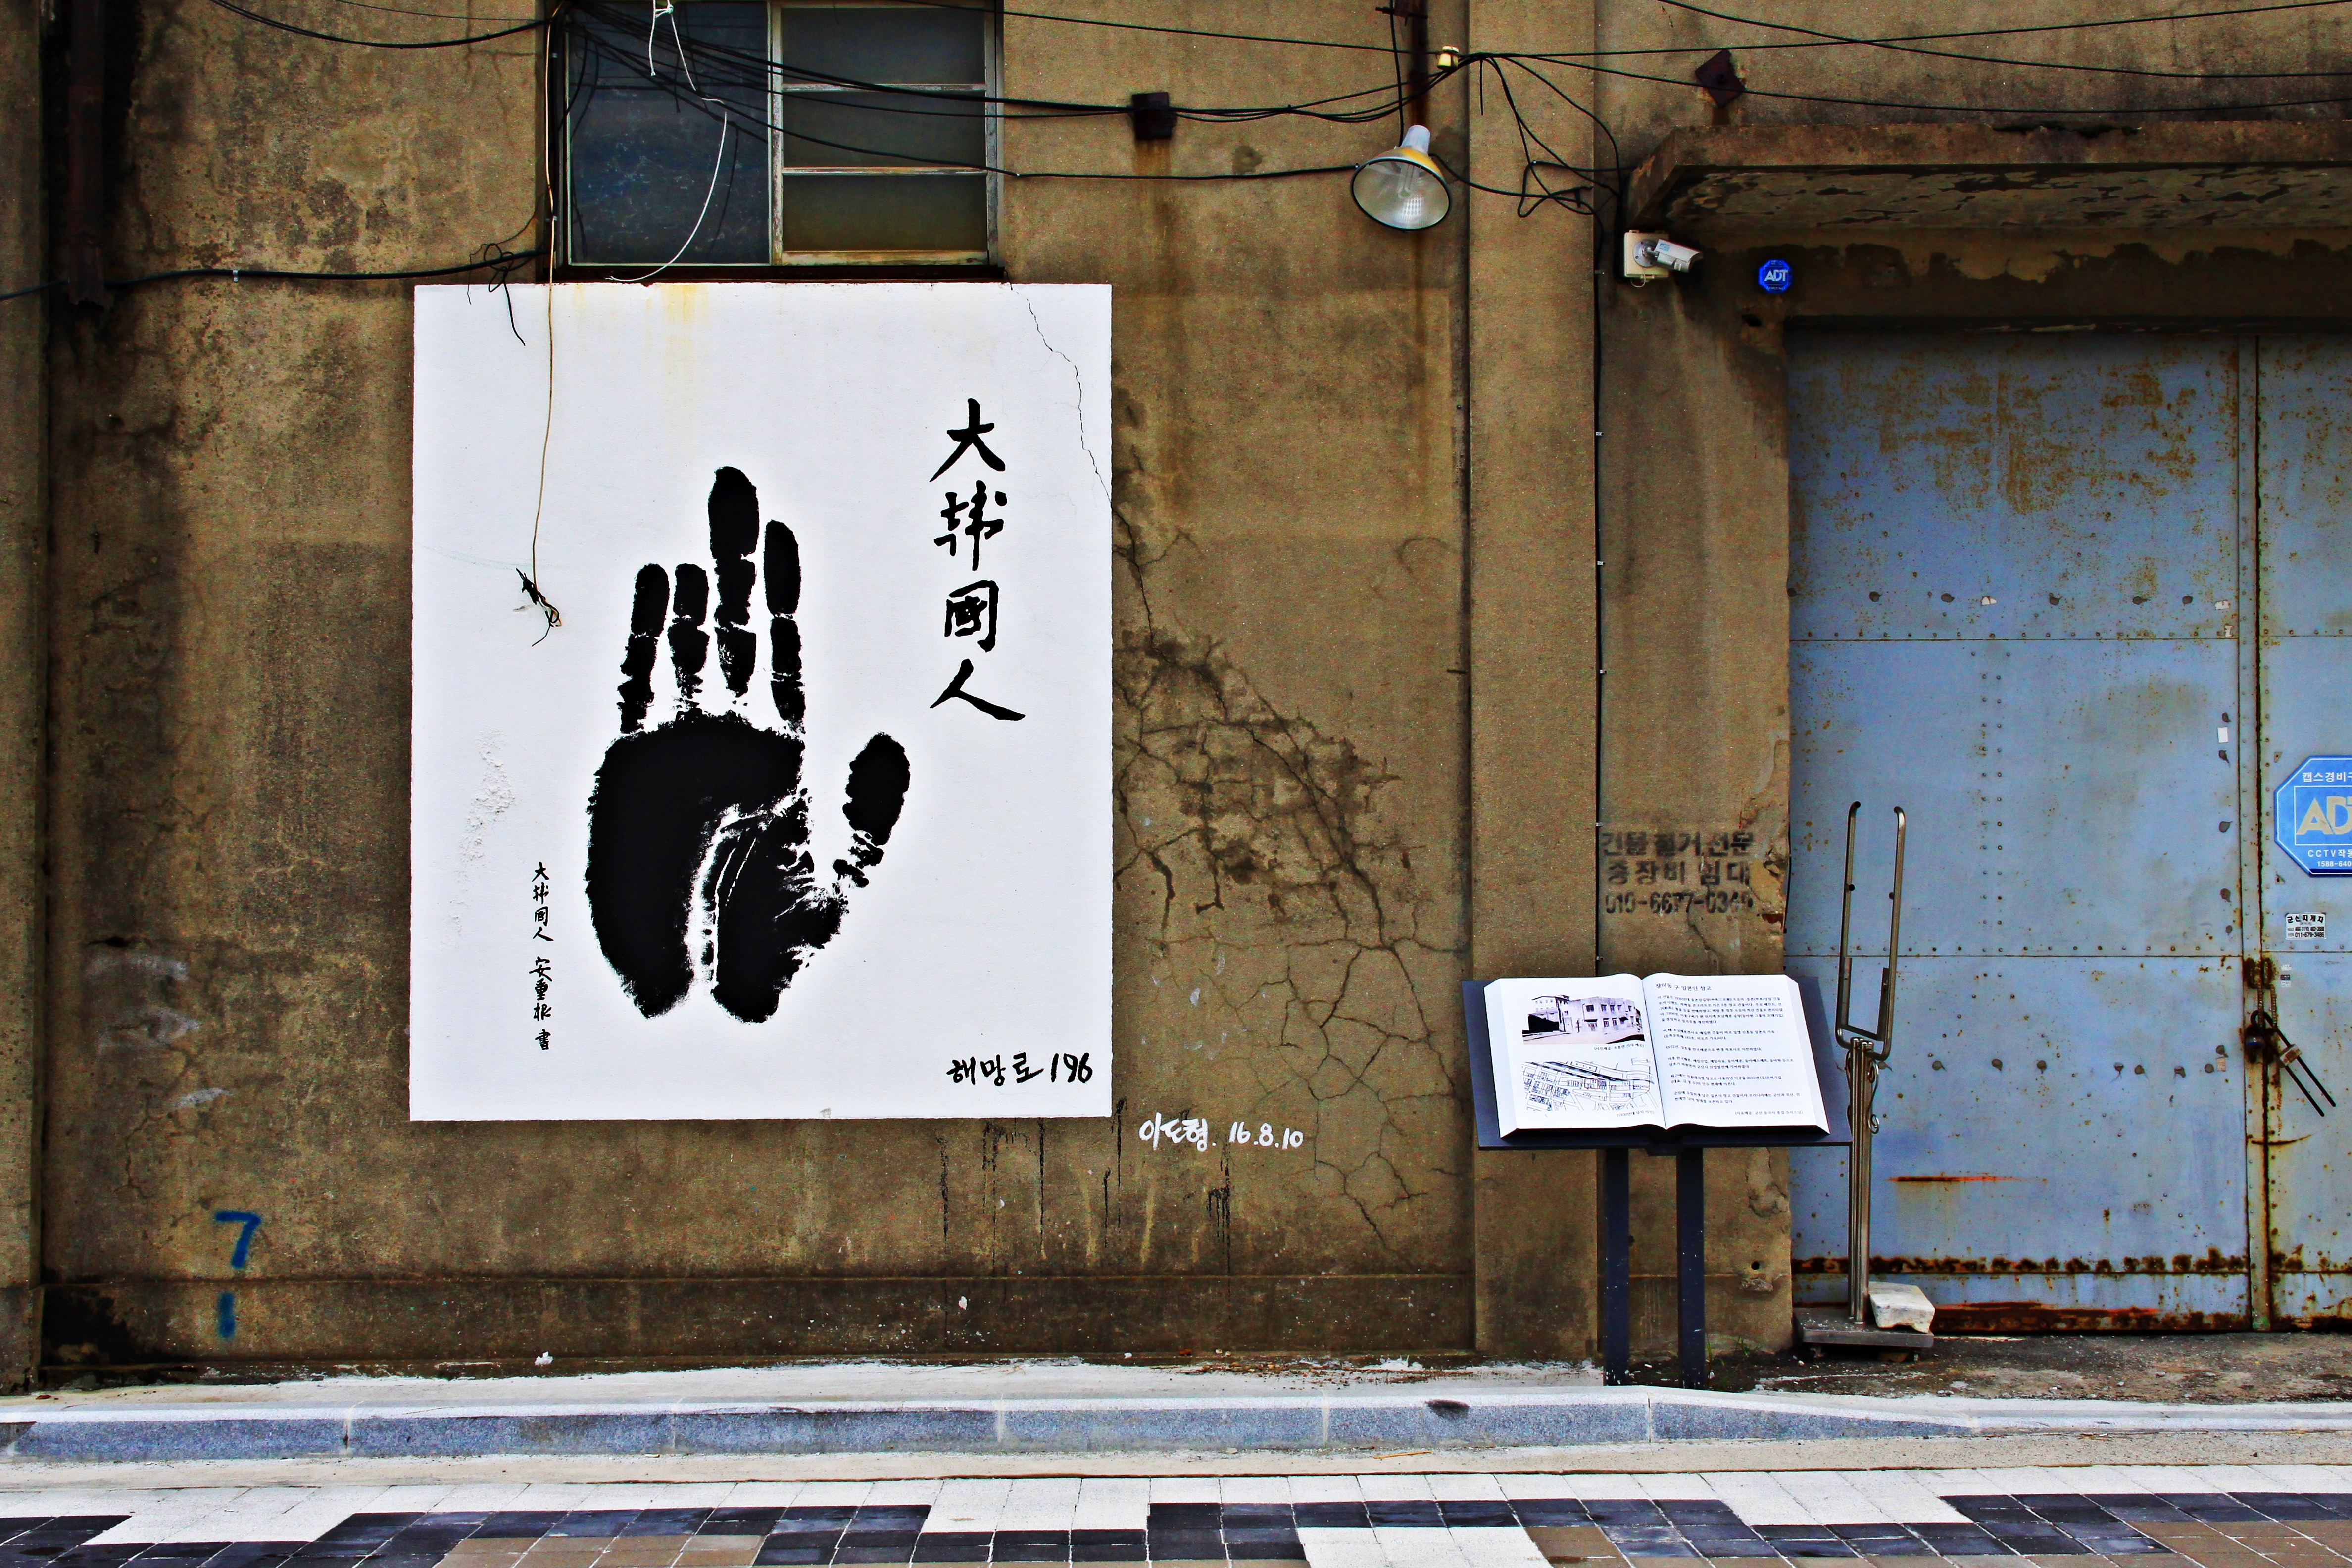
AnJungGeun, korea, independent, art, wall, street art, poster, font, street, facade, visual arts, door, road